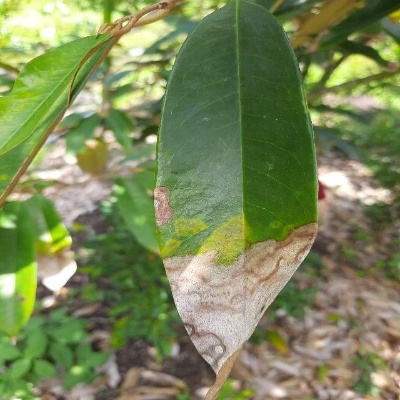
Label: Leaf_Colletotrichum